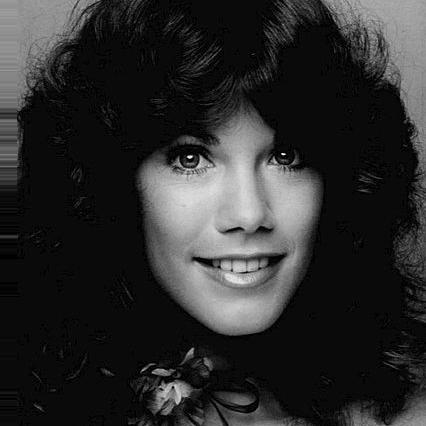
Age: 26